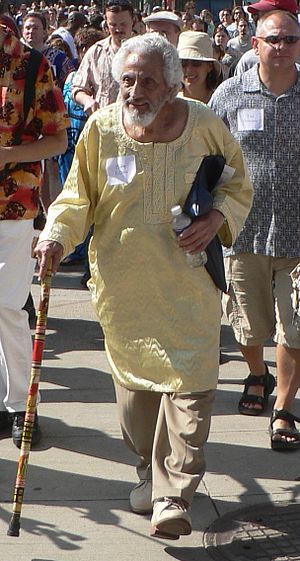
Halim El-Dabh
Halim Abdul Messieh El-Dabh var en egyptisk komponist og lærer.